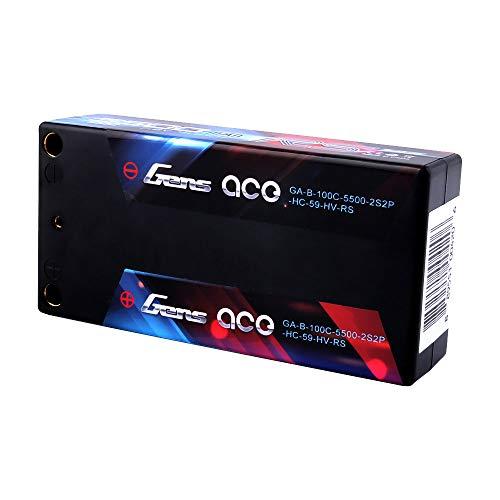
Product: Redcat Racing GA-5500-100C-5MMBullet Gens Ace 5500mAh 7.6V 100C 2S2P Hardcase Hv Lipo Battery Pack 59# Racing Series, Black
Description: Battery.
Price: $62.99
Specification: ProductDimensions:3.8x1.8x1inches|ItemWeight:7.7ounces|ShippingWeight:9.3ounces(Viewshippingratesandpolicies)|ASIN:B07H5KGZ41|Manufacturerrecommendedage:15months-8years|Batteries:1LithiumPolymerbatteriesrequired.(included)